Goyder Highway

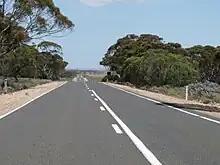
Goyder Highway northeast of Morgan

Goyder Highway starts from the Augusta Highway at Crystal Brook running east then southeast. It is briefly concurrent with Horrocks Highway near Gulnare, RM Williams Way near Spalding and Barrier Highway near Burra. The highway descends from the Mount Lofty Ranges onto the plains of the Murray–Darling basin. It passes the end of Thiele Highway at Morgan and continues upstream on the north side of the Murray River to meet Sturt Highway between Barmera and Monash.